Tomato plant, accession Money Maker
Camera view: bottom (45 deg); turntable rotation: 60 degrees
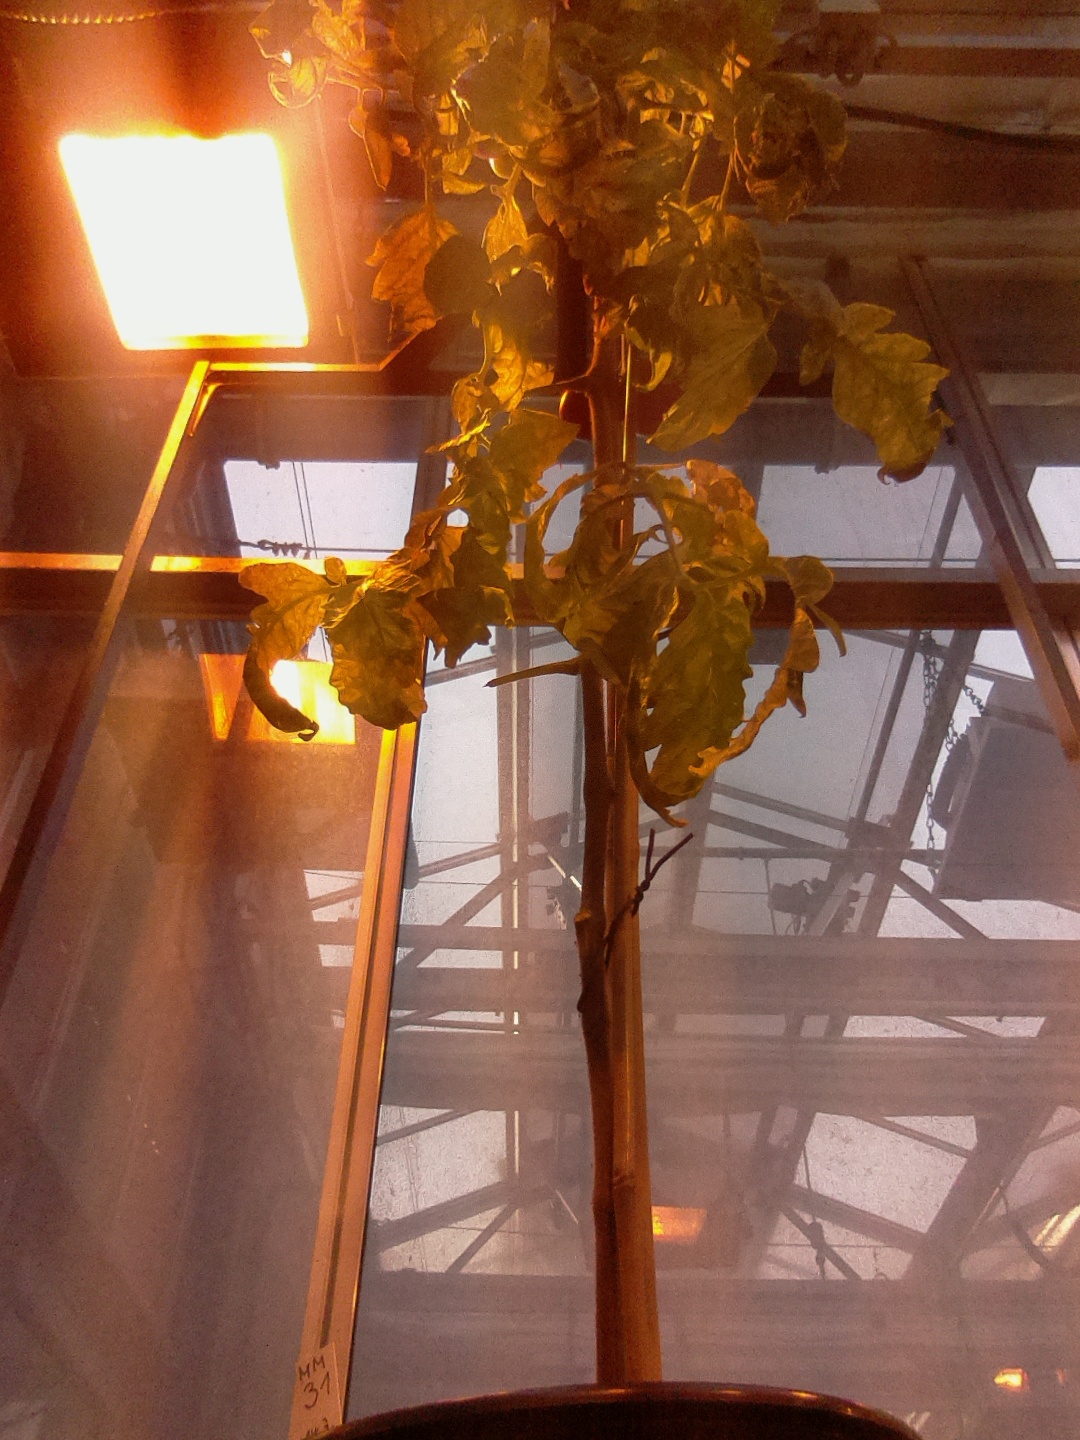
BBCH growth stage 85: 50%-60% of fruits show typical fully ripe color